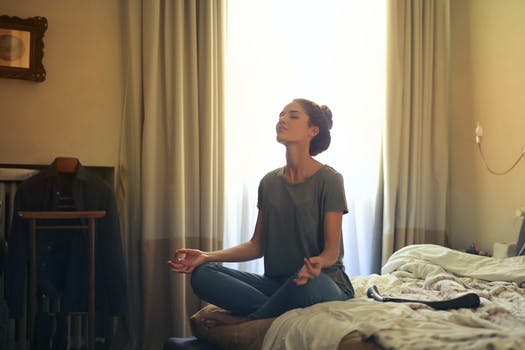
Label: No Watermark